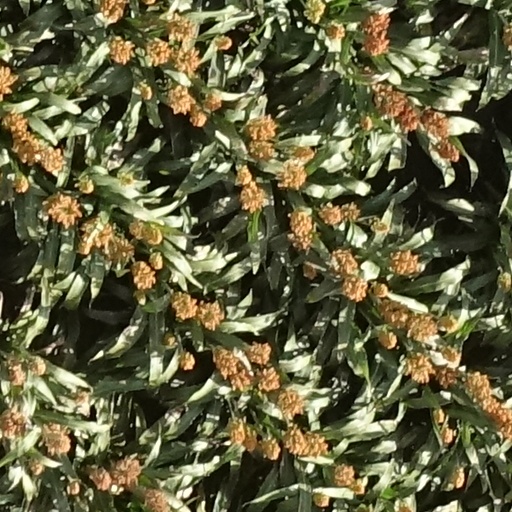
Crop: sorghum